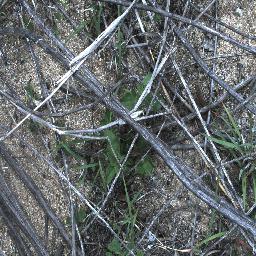
Label: siam_weed